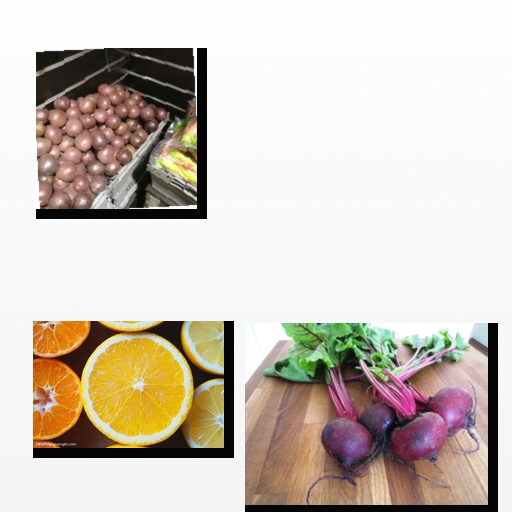
Food items: orange, beetroot, passion_fruit